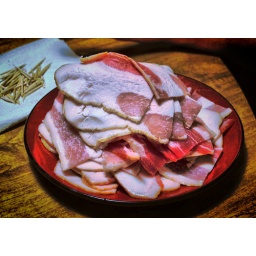
Bacon about to be wrapped in water chestnuts and covered in brown sugar and ketchup then broiled till golden brown...mmmmm